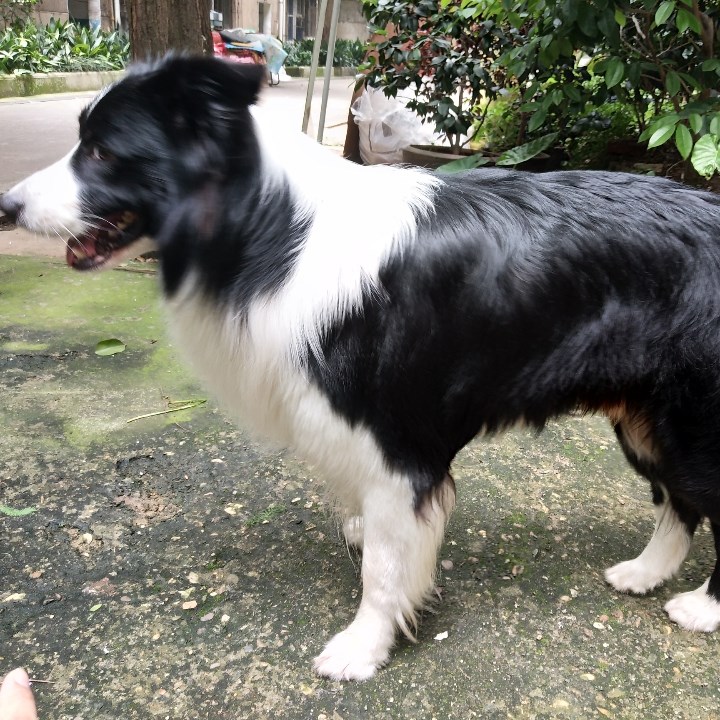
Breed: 2594-n000109-Border_collie